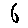
Label: 6